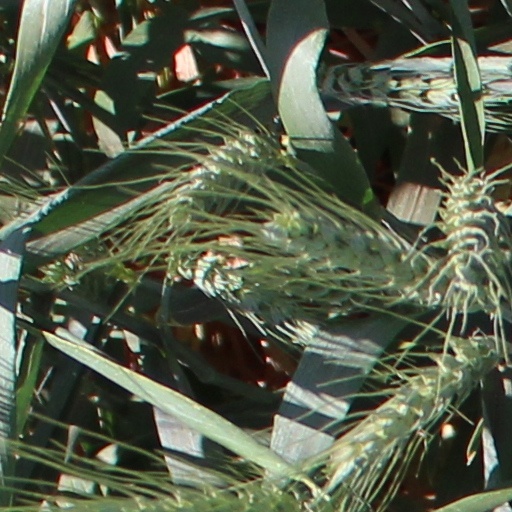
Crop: wheat